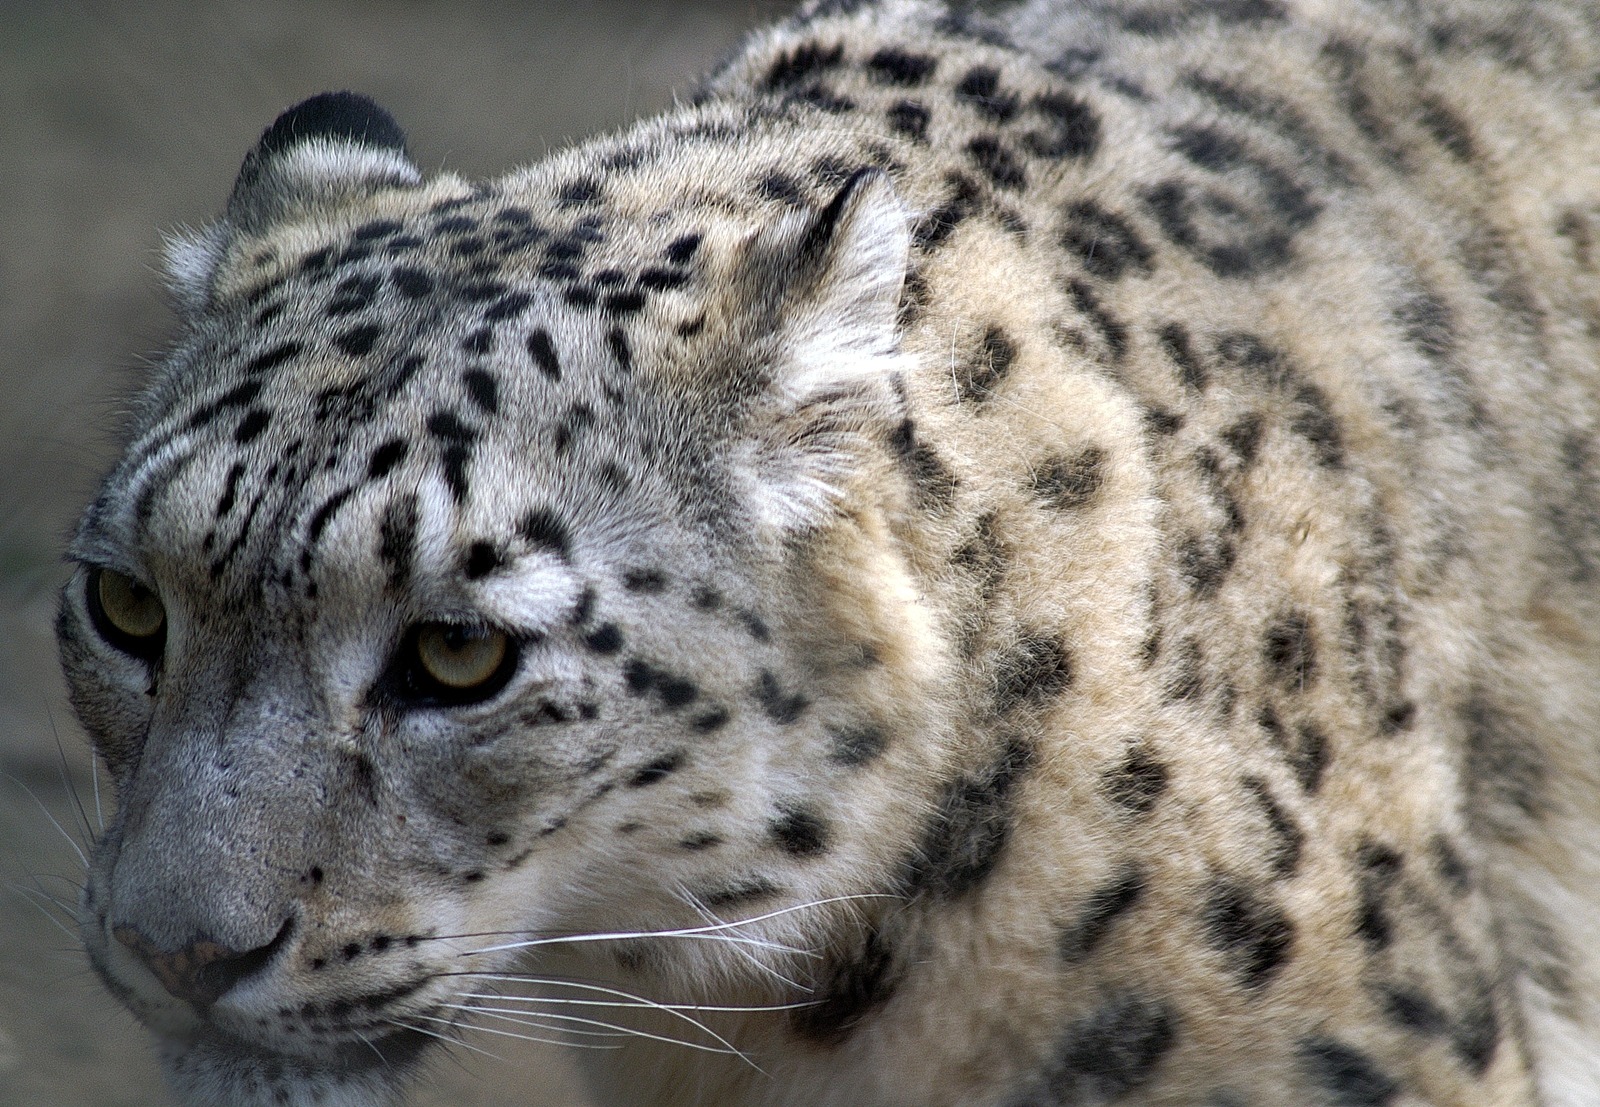
animal, wildlife, zoo, fur, cat, macro, mammal, fauna, leopard, close up, whiskers, spots, vertebrate, jaguar, panthera, snow leopard, big cats, ounce, cat like mammal, carnivoran